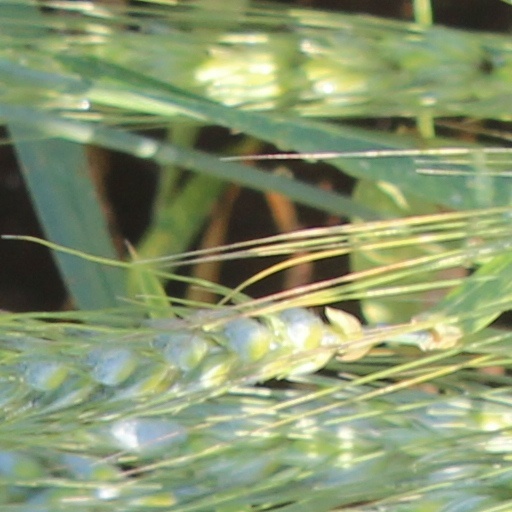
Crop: wheat